Ruby Lin

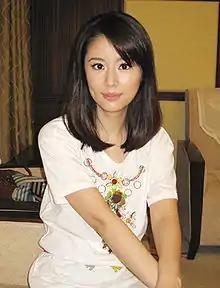
Lin in 2007

In 2006, Lin's starred in the television series "Ancestral Temple" where she further expanded her acting range. After three months of filming in Huang Shan, China, the series was completed at the end of October 2006. Its broadcast by CCTV-1 was planned for 2008. On June 6, 2006, Lin won the Most Popular Actress in Taiwan award at the 2nd Chinese TV Drama Award ceremony in Beijing. She has also been regularly featured in polls as one of the Top 10 contemporary Chinese actors.